Fiat CR.42 Falco

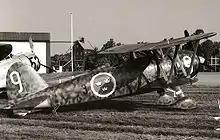
A Swedish Air Force J 11

Sweden was the largest export customer for the CR.42. The Swedish Air Force purchased various types of Italian combat aircraft during 1939–1941, as an emergency measure enacted in response to the outbreak of the Second World War. As a consequence of the war, no other nations were willing to supply fighter aircraft to a small neutral country, while Sweden's domestic production would be insufficient until at least 1943. Between February 1940 and September 1941, Sweden received a total of 72 CR.42s; these fighters were equipped with radio sets, armour plate behind the pilot and ski landing gear for winter operations. The Swedish aircraft were designated J 11.